Joel Smallbone

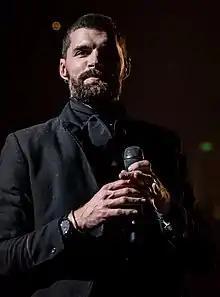
Smallbone in 2016

Joel David Smallbone (born 5 June 1984) is an Australian singer and actor. He is a member of the Christian pop duo For King & Country along with his brother Luke Smallbone. He played the role of James Stevens in the 2016 film "Priceless" and Antipater in the 2023 film "Journey to Bethlehem". He directed the 2024 American Christian drama film Unsung Hero, plus playing the role of his father David Smallbone.